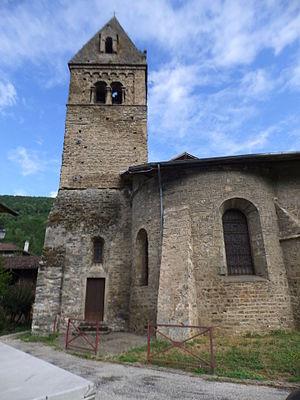
Chevet et clocher de l'église de Saint-Pierre d'Allevard. La souche du clocher, massive, est aveugle jusqu'à l'étage des cloches, aux fenêtres géminées. Une porte (récente) permet d'accéder à la pièce située dans le clocher, une ancienne chapelle.
L’église Saint-Pierre est le vestige d'un prieuré clunisien établi à la fin du XIᵉ siècle, qui a donné son nom à la commune de Saint-Pierre-d'Allevard. Les bâtiments conventuels ont été démolis en 1780, mais l'édifice cultuel a été préservé des destructions révolutionnaires. Le clocher, datant des bâtiments romans originels, appartient à une famille monumentale de clochers que l'on retrouve dans quelques autres localités du département. L’église paroissiale a subi d'importantes modifications de 1929 à 1930 sous l'impulsion du curé Graëff, qui ont profondément transformé son aspect intérieur, faisant disparaître divers éléments architecturaux et picturaux anciens. Les importants travaux de restauration des murs de la nef entrepris au cours du premier semestre 2012 doivent permettre au bâtiment d'aborder sereinement son deuxième millénaire.